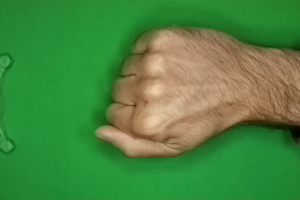
Label: rock